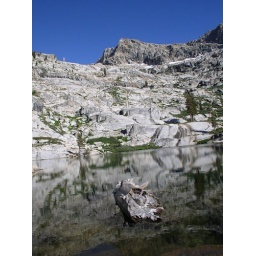
mountain peak above emerald lake